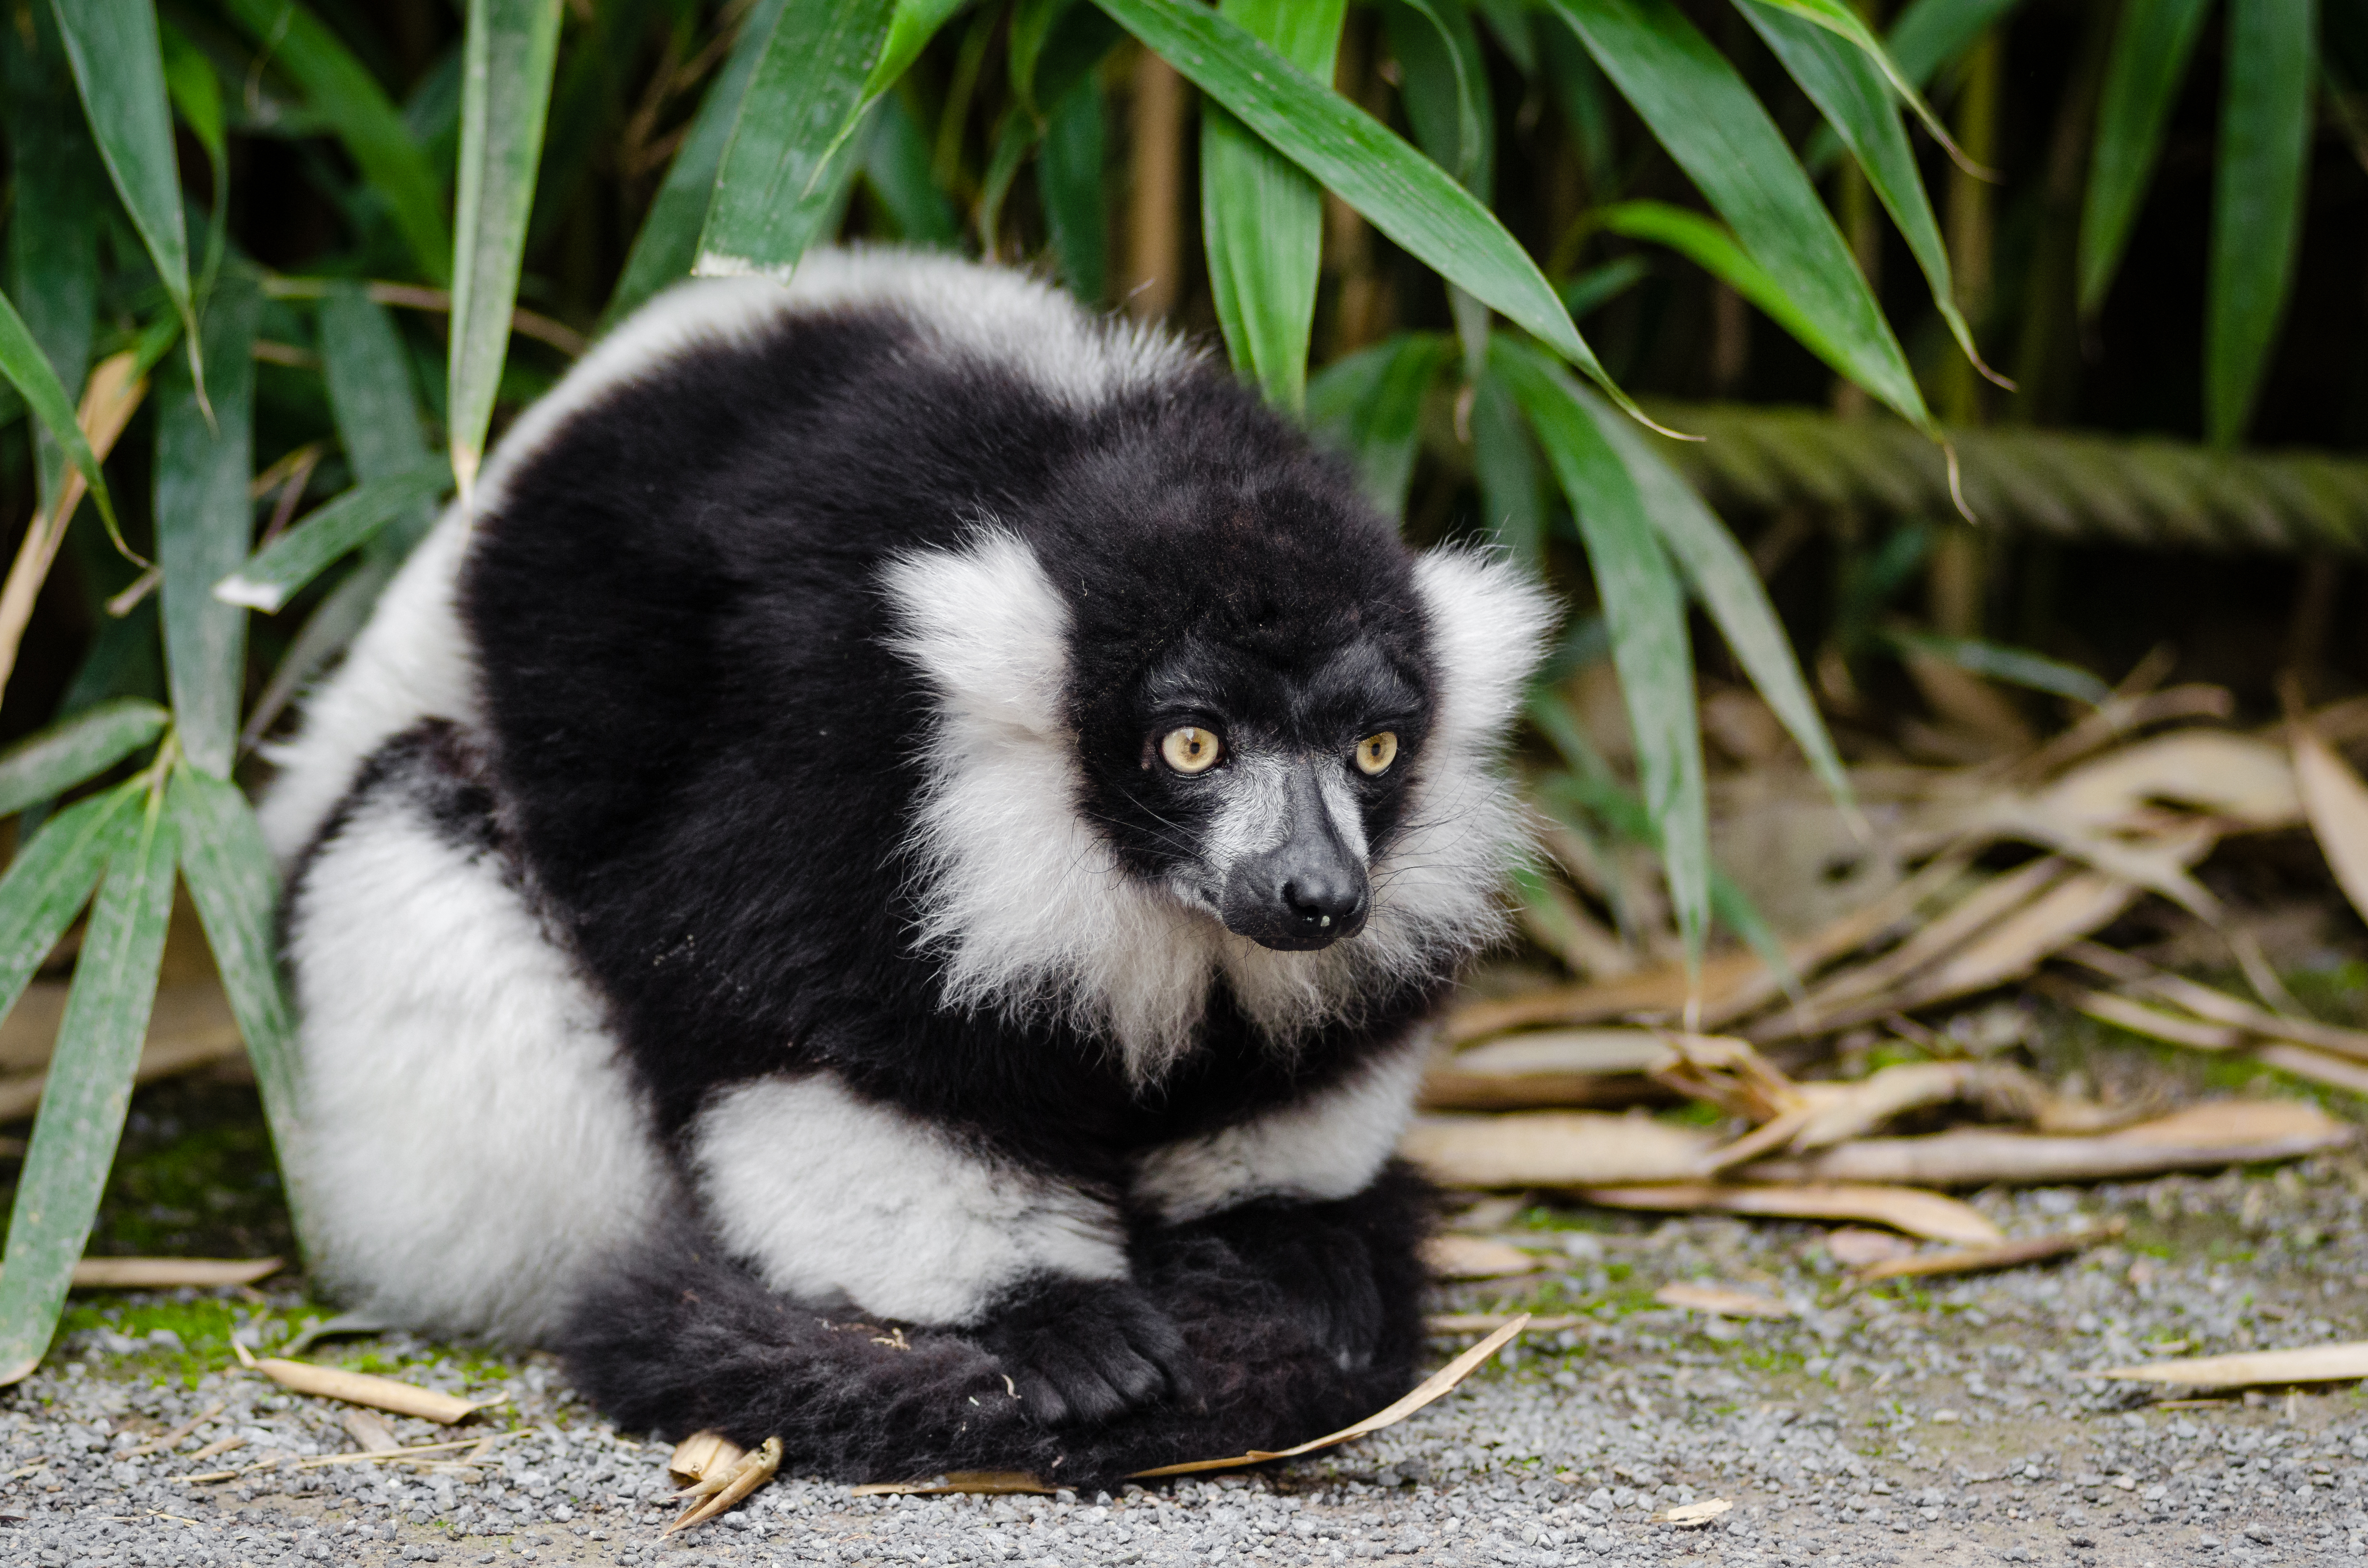
animal, wildlife, zoo, mammal, fauna, primate, madagascar, vertebrate, lemur, new world monkey